Santa Chiara, Rome

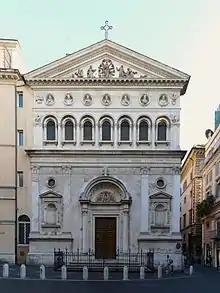
The facade of Santa Chiara

Santa Chiara is a church in the rione Pigna, formerly the Campus Martius area of Rome dedicated to Saint Clare of Assisi. It is located at the corner of via Santa Chiara and via di Torre Argentina (where this street becomes via della Rotonda). It is about a block south of the Pantheon, at the piazza Santa Chiara.